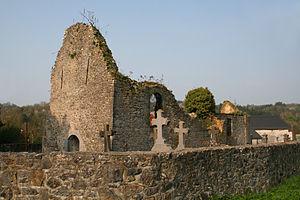
Leval-Chaudeville (Belgique), ruines de l'ancienne église Saint-Martin (XIe siècle) et son ancien cimetière emmuraillé. Avant d'être ravagée par la foudre le 27 juin 1967, cet édifice était considéré comme étant la plus vieille église de Belgique.
Cette page regroupe l'ensemble du patrimoine immobilier classé de la ville belge de Beaumont.
Leval-Chaudeville est un village de la province de Hainaut, en Belgique. Traversé par la Hantes, son territoire est borné au nord par Bousignies-sur-Roc et Thirimont, à l’est par Beaumont, au sud-est par Solre-saint-Géry et au sud et à l’ouest par Leugnies.